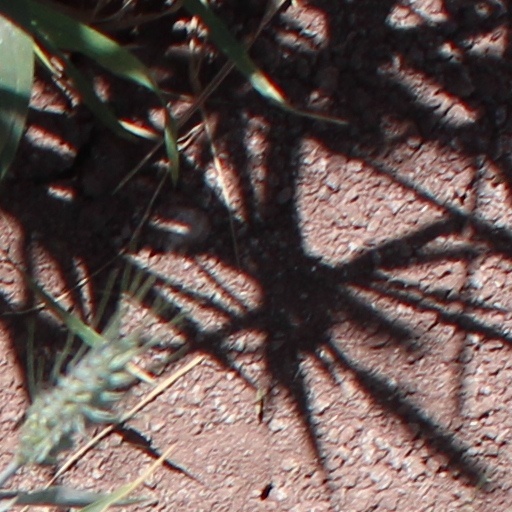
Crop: wheat